Love Song (TV series)

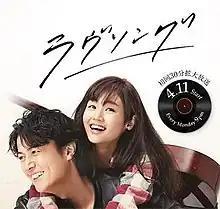

is a 2016 Japanese television drama, starring Masaharu Fukuyama and Sakura Fujiwara. It airs on Fuji TV on Mondays at 21:00 (JST) beginning April 11, 2016.